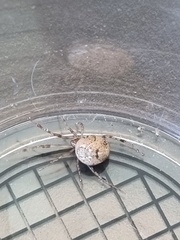
Species: Parasteatoda_tepidariorum